Chipps Island

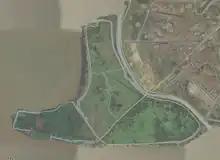
United States Geological Survey aerial photo of Chipps Island.

Chipps Island is a small island in Suisun Bay, California. It is part of Solano County. It is also known as Knox Island, Its coordinates are by which name it appears on an 1850 survey map of the San Francisco Bay area made by Cadwalader Ringgold, as well as an 1854 map of the area by Henry Lange. In 1959, the state of California used Chipps Island in a legal definition of the western boundary of the Sacramento–San Joaquin River Delta.